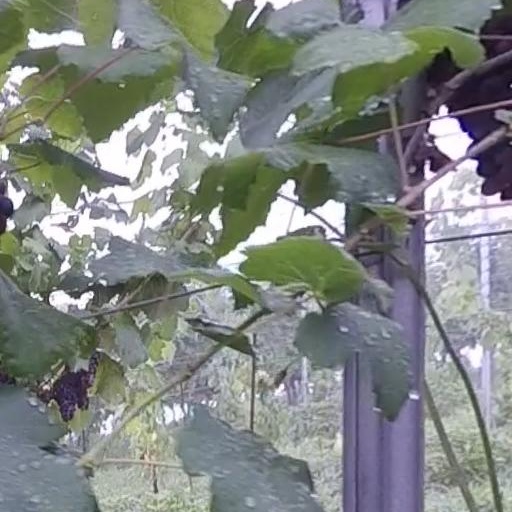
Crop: grape